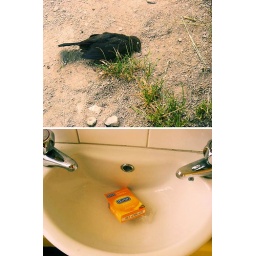
dead bird in the woods.rochester library bathroom sink.